Antanas Žmuidzinavičius

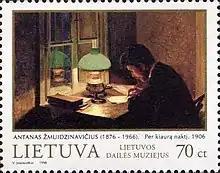
Painting "All Through the Night" by Žmuidzinavičius on a postal stamp issued in 1998

Žmuidzinavičius created more than 2,000 pieces of art, mostly oil paintings of landscapes but also portraits of famous people, scenes of everyday life, religious imagery. His paintings usually depict idealized and stylized nature scenes that create a melancholic mood and convey a particular longing. The main colors are soft, warm, and earthy. He conveys not only the beauty of nature but also the love and pride for his homeland. His paintings often depicted typical Lithuanian landscapes – shores of the Neman River, amber dunes of the Baltic Sea, hills of Samogitia, forests of Dzūkija, lakes of Aukštaitija, grain fields, or cozy and intimate corners of nature (e.g. lonely trees). Overall, Žmuidzinavičius' art has features of romanticism (interwar period) and realism (post-war period). He represented academism and rejected modernist experimentations.